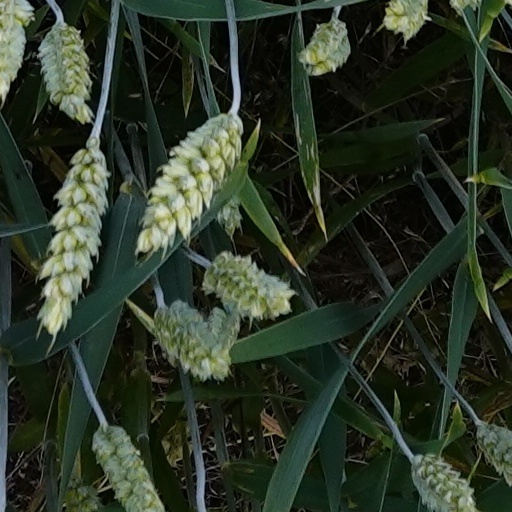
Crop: wheat